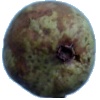
Label: Pear Stone 1